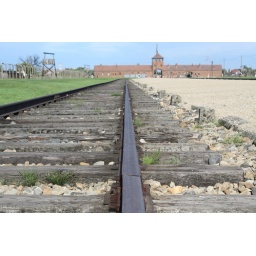
The main entrance building in the Auschwitz II (Birkenau) camp as seen from one of the train tracks on the ramp.